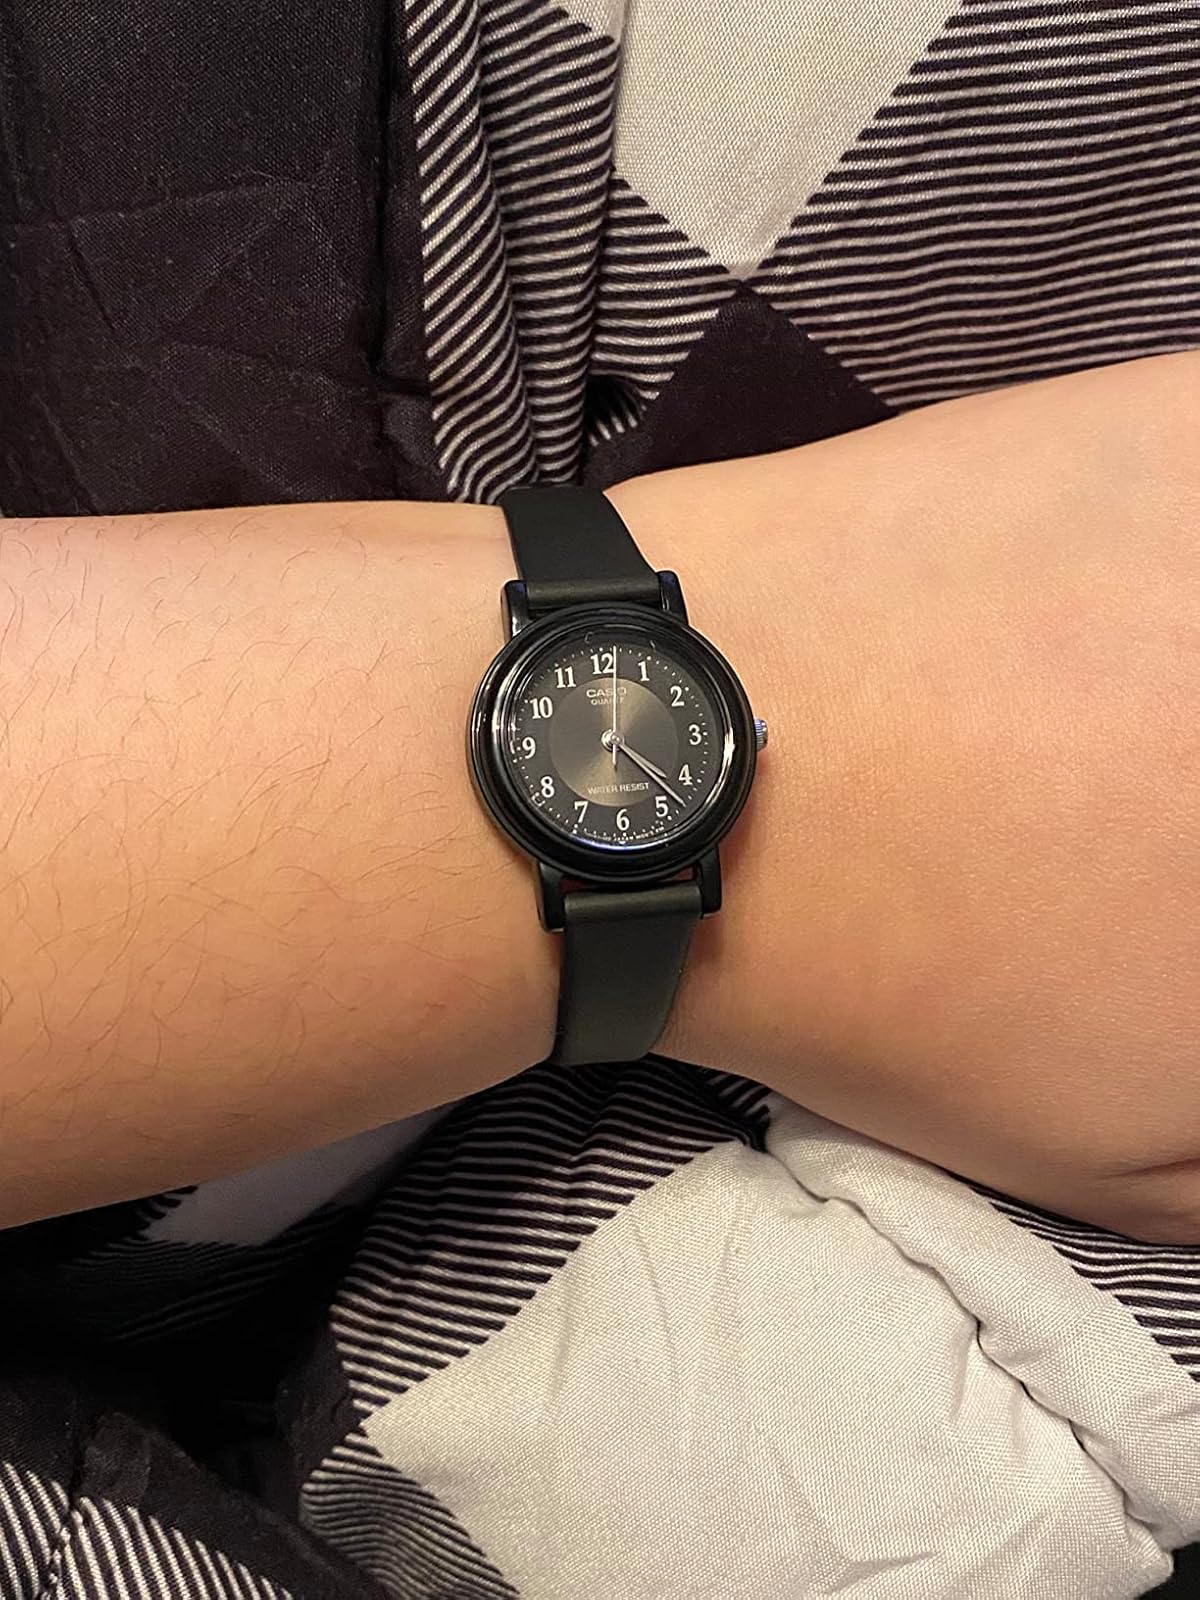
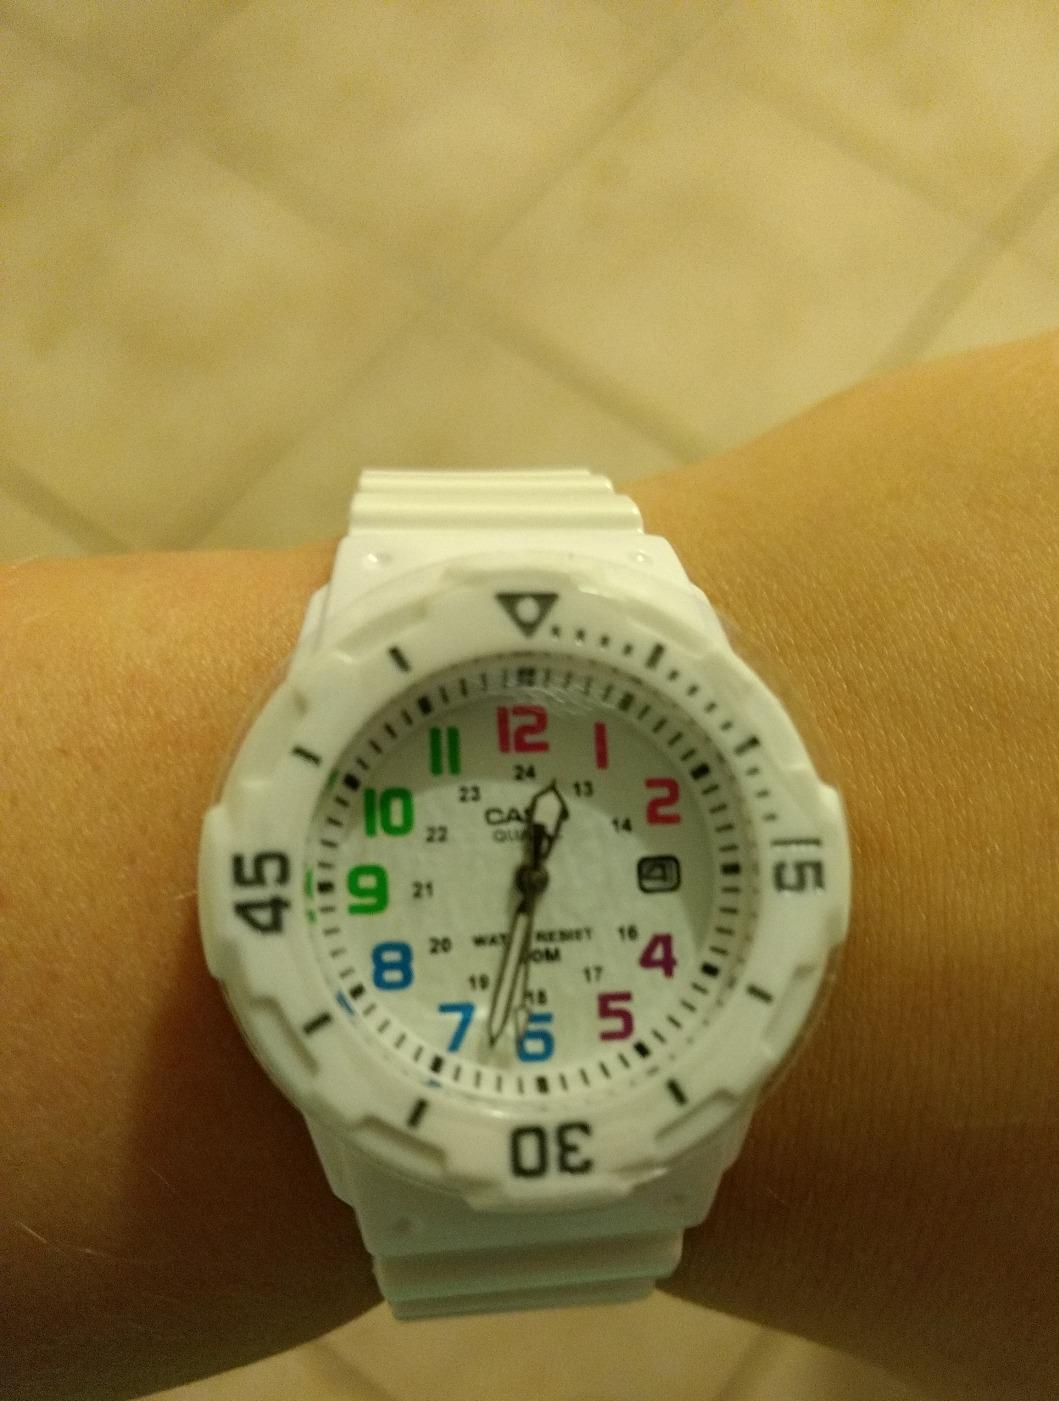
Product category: accessories_watch
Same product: no